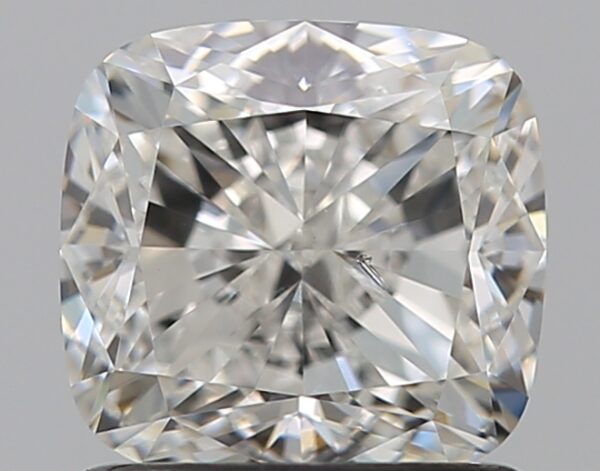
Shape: cushion
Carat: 1.2
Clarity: SI1
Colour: G
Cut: EX
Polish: EX
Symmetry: EX
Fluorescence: N
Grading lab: GIA
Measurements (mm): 5.96 x 5.66 x 3.94